The Telling

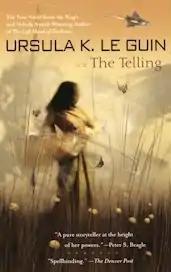
First Edition Hardback Cover

The Telling is a 2000 science fiction novel by Ursula K. Le Guin set in her fictional universe of "Hainish Cycle". "The Telling" is Le Guin's first full follow-up novel set in the "Hainish Cycle" since her novel "The Dispossessed" (1995's "Four Ways to Forgiveness" comprising four short novellas). It tells the story of Sutty, a Terran sent to be an Ekumen observer, on the planet Aka, and her experiences of political and religious conflicts between a corporatist government and the indigenous resistance, which is centered on the traditions of storytelling, locally referred to as "the Telling" (for which the book is named).